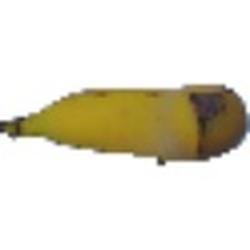
Label: Banana